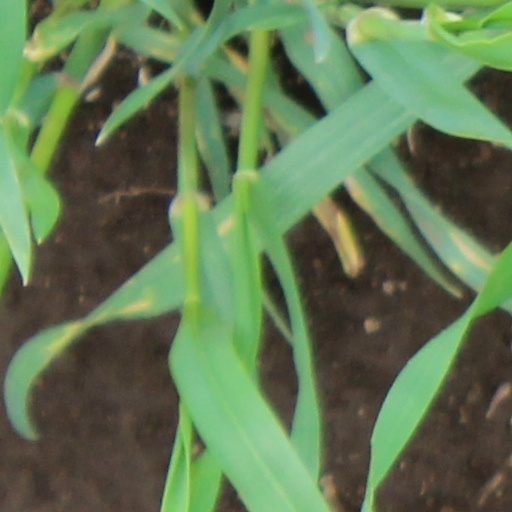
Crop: wheat